Zorya

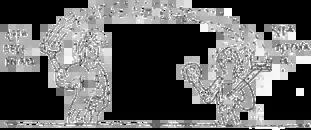
Evening and morning Zoryas from Chludov Psalter

L.A. Zarubin, who was a Slavonic scholar of the 20th century, undertook a comparison between Slavic folklore and the Indo-Aryan "Rigveda" and "Atharvaveda", where images of the Sun and its companions, the Dawns, have been preserved. These images date back to ancient concepts from the initially fetishistic (the Sun in the form of a ring or circle) to the later anthropomorphic. Chludov's Novgorod Psalter of the late 13th century contains a miniature depicting two women. One of them, fiery red, signed as "morning zorya", holds a red sun in her right hand in the form of a ring, and in her left hand she holds a torch resting on her shoulder, ending in a box from which emerges a light green stripe passing into dark green. This stripe ends in another woman's right hand, in green, signed as "evening zorya", with a bird emerging from her left sleeve. This should be interpreted as the Morning Zorya releasing the Sun on its daily journey, and at sunset the Evening Zorya awaits to meet the Sun. A very similar motif was found in a cave temple from the 2nd or 3rd century AD in Nashik, India. The bas-relief depicts two women: one using a torch to light the circle of the Sun, and the other expecting it at sunset. Some other bas-reliefs depict two goddesses of the dawn, Ushas and Pratyusha, and the Sun, accompanied by Dawns, appears in several hymns. The Sun in the form of a wheel appears in the Indo-Aryan "Rigveda", or the Norse "Edda", as well as in folklore: during the annual festivals of the Germanic peoples and Slavs, they lit a wheel which, according to medieval authors, was supposed to symbolize the sun.